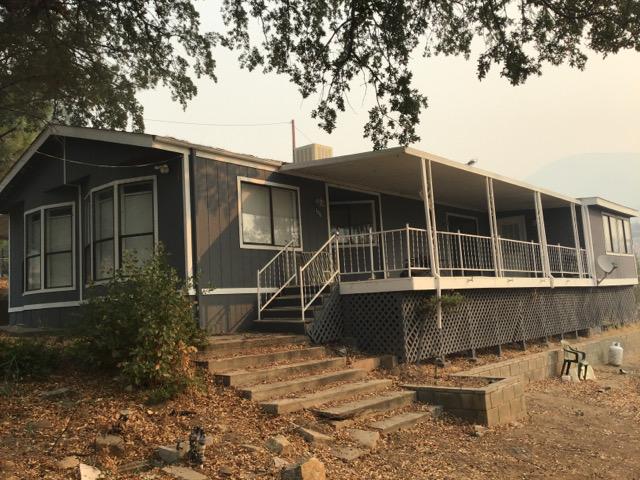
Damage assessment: no_damage